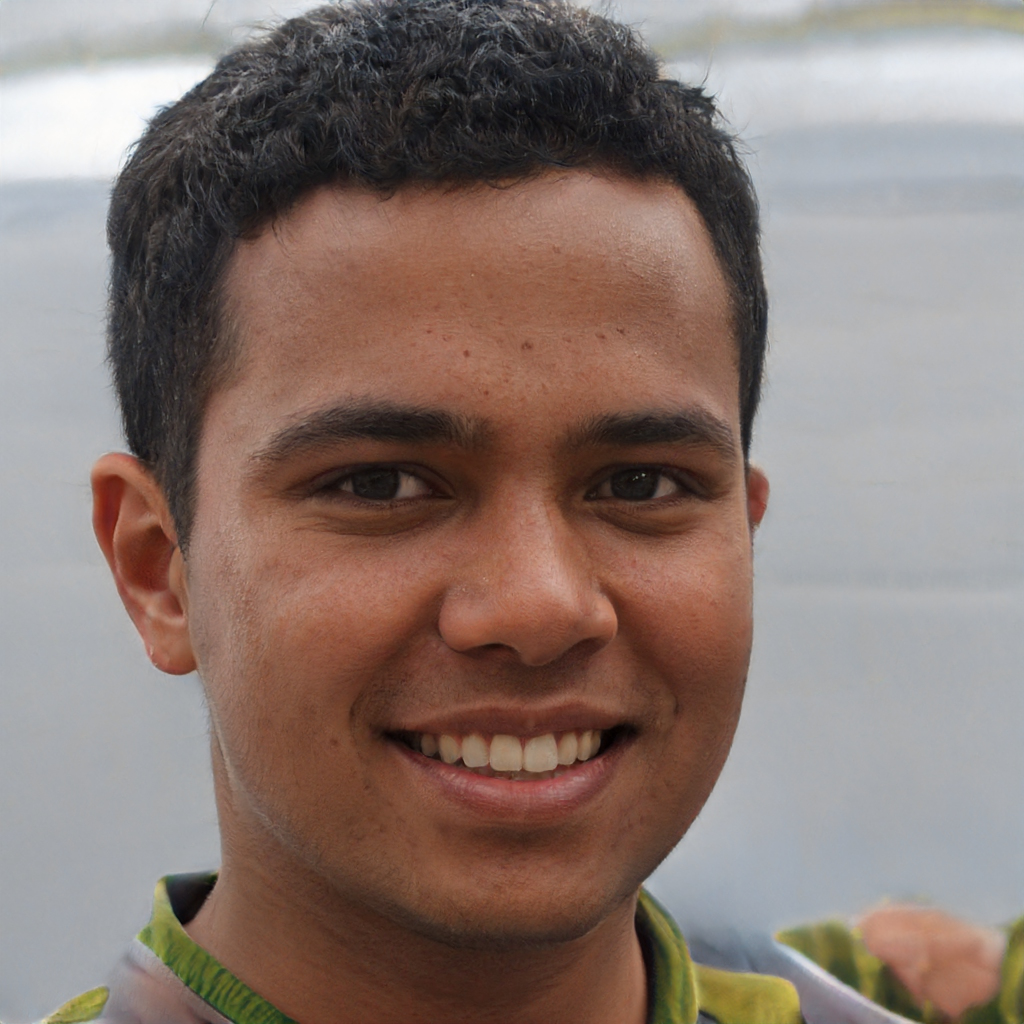
Gender: Male